Chitosan nanoparticles

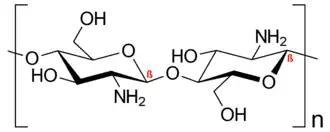
Chemical structure of chitosan

Chitosan is a polysaccharide that is derived from chitin that is composed of an alkaline deacetylated monomer of glucosamine and an acetylated monomor glucosamine and binding through β-1,4 glycosidic and hydrogen bonds. The benefit of chitosan comes from their reactive groups such as -OH and -NH. Various mechanisms for chitosan exist, and various isolation techniques can be issued for the fabrication of chitosan nanoparticles.